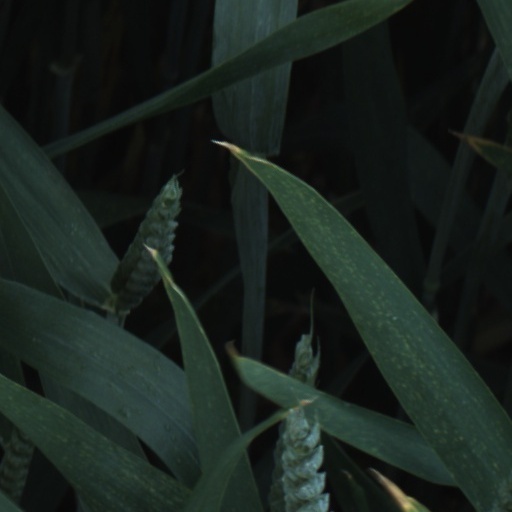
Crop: wheat